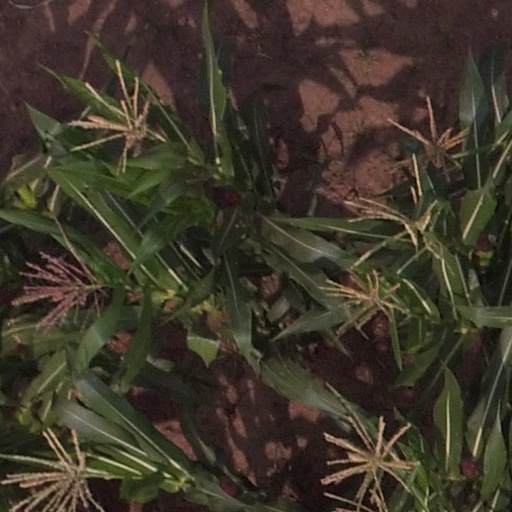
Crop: maize; corn